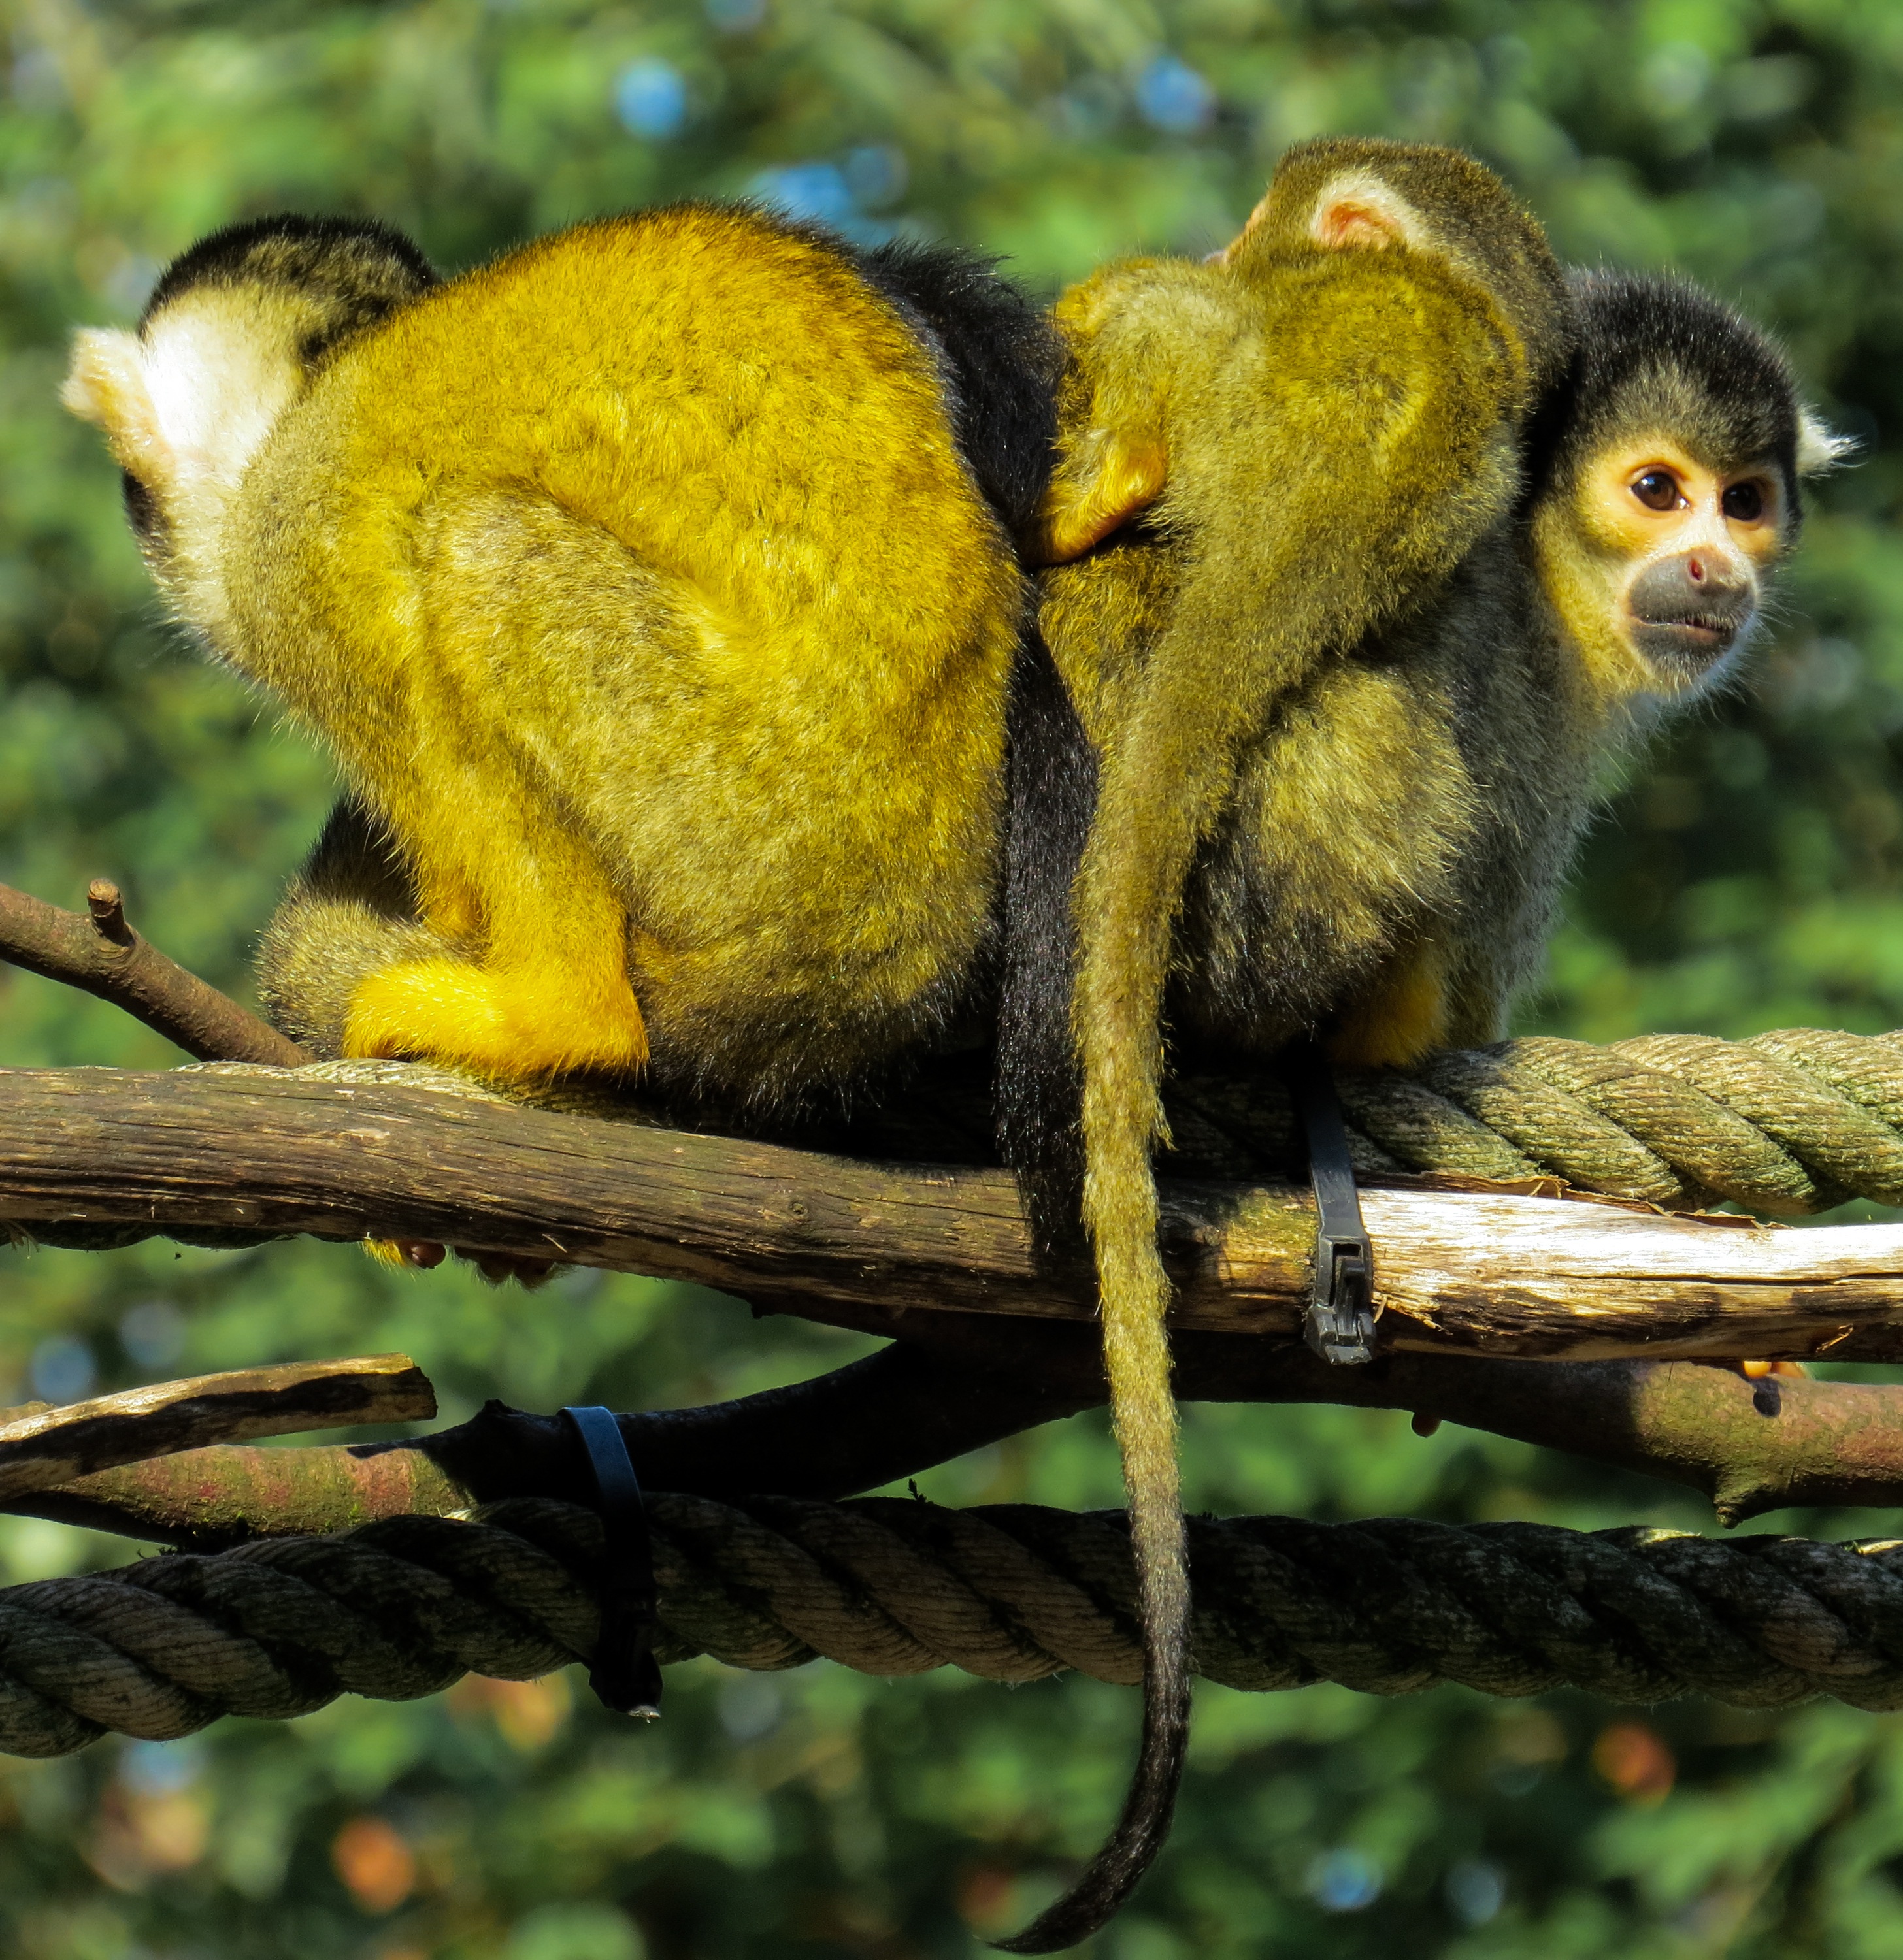
cute, bear, wildlife, young, mammal, fauna, primate, squirrel monkey, ape, vertebrate, macaque, young animal, old world monkey, marmoset, capuchins, new world monkey